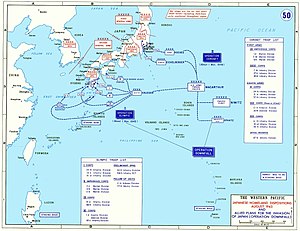
Operation Downfall
Et kort, der skitserer japanske og amerikanske (men ikke andre Allierede) landstyrker, der var planlagt til at tage del i slaget om Japan. To landgange var planlagt: